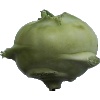
Label: Kohlrabi 1